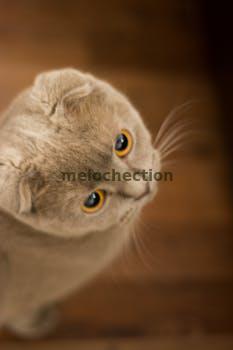
Label: Watermark